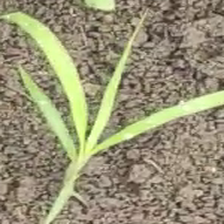
Weed species: Digitaria_SP_(Digitaria Sanguinalis )